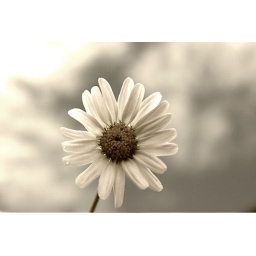
daisy and sky in black and white